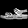
Label: Sandal